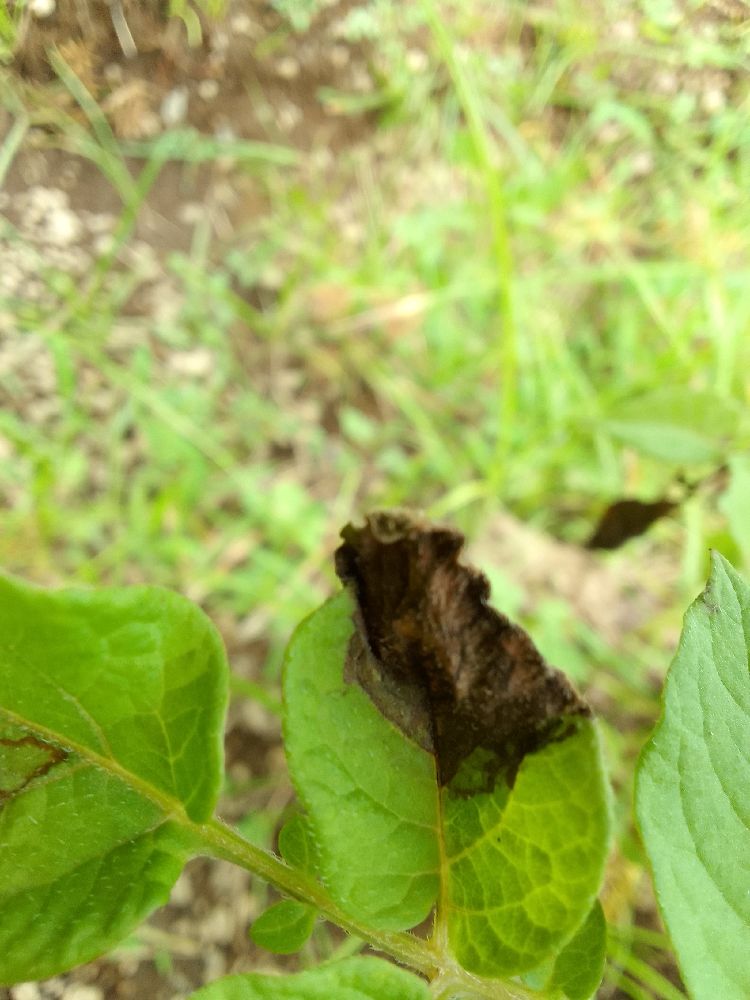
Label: Late blight